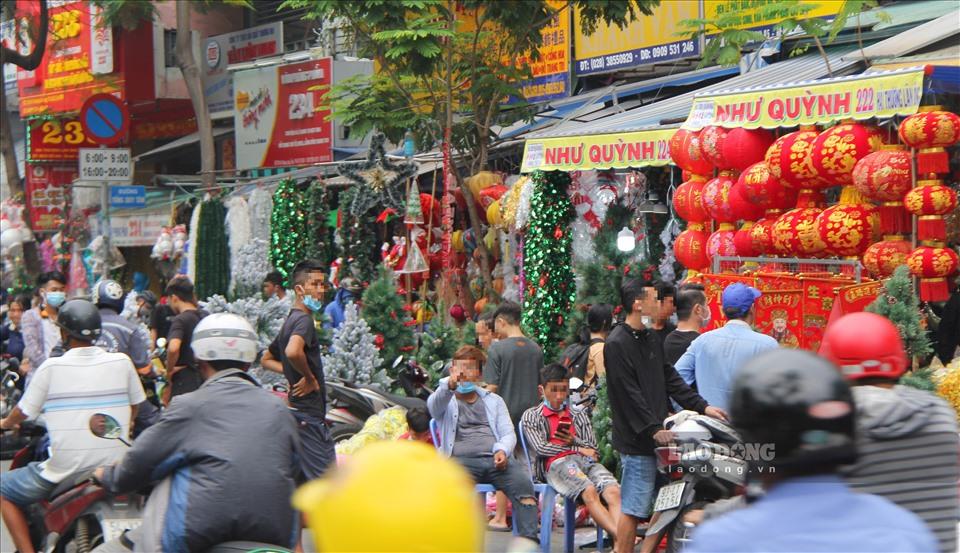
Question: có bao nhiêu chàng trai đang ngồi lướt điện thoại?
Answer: có một chàng trai đang ngồi lướt điện thoại